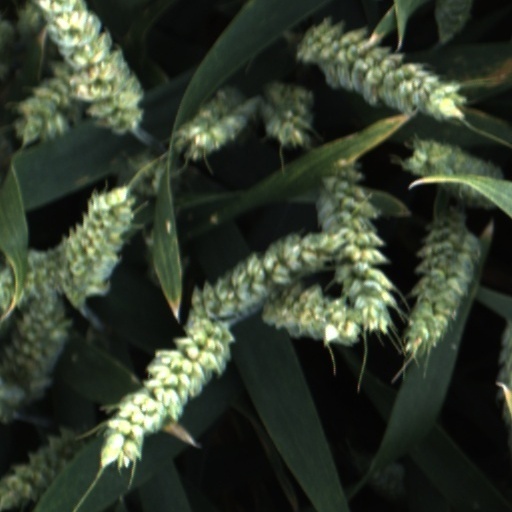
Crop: wheat